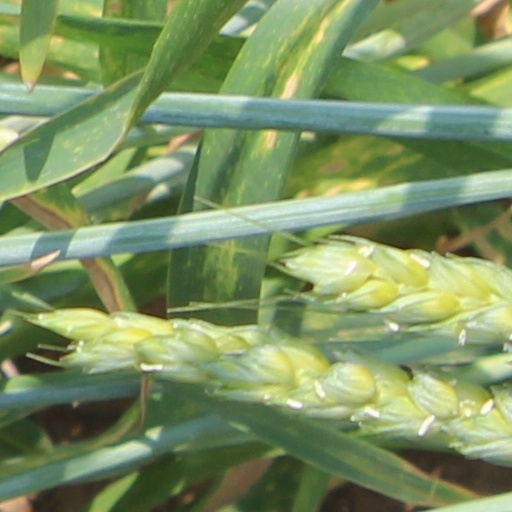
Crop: wheat